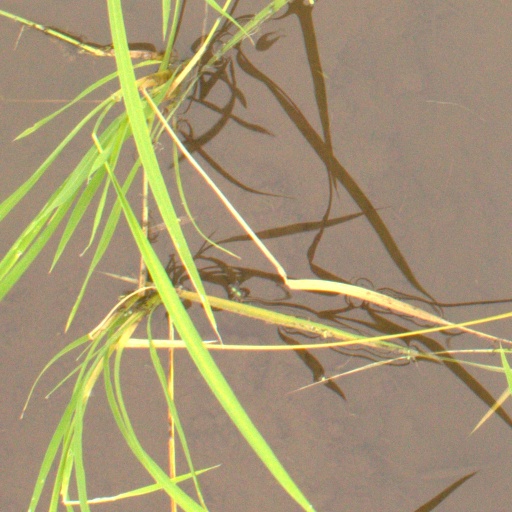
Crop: rice